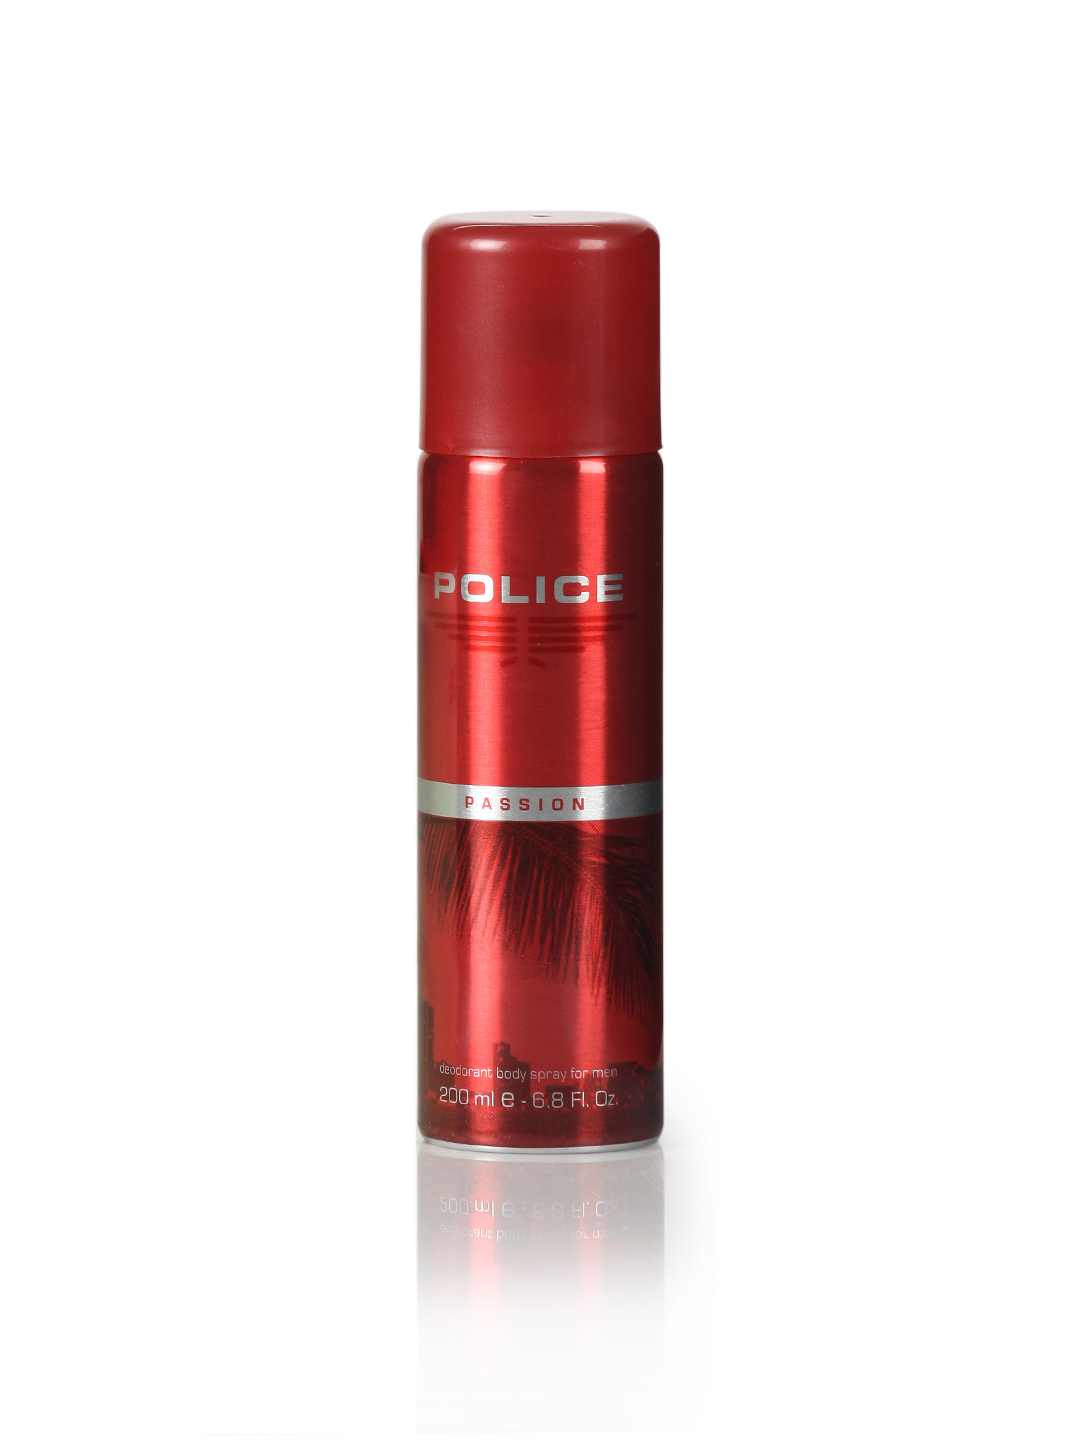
Police Passion Men Deo
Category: Personal Care / Fragrance / Deodorant
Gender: Men
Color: Red
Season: Spring 2017
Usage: Casual